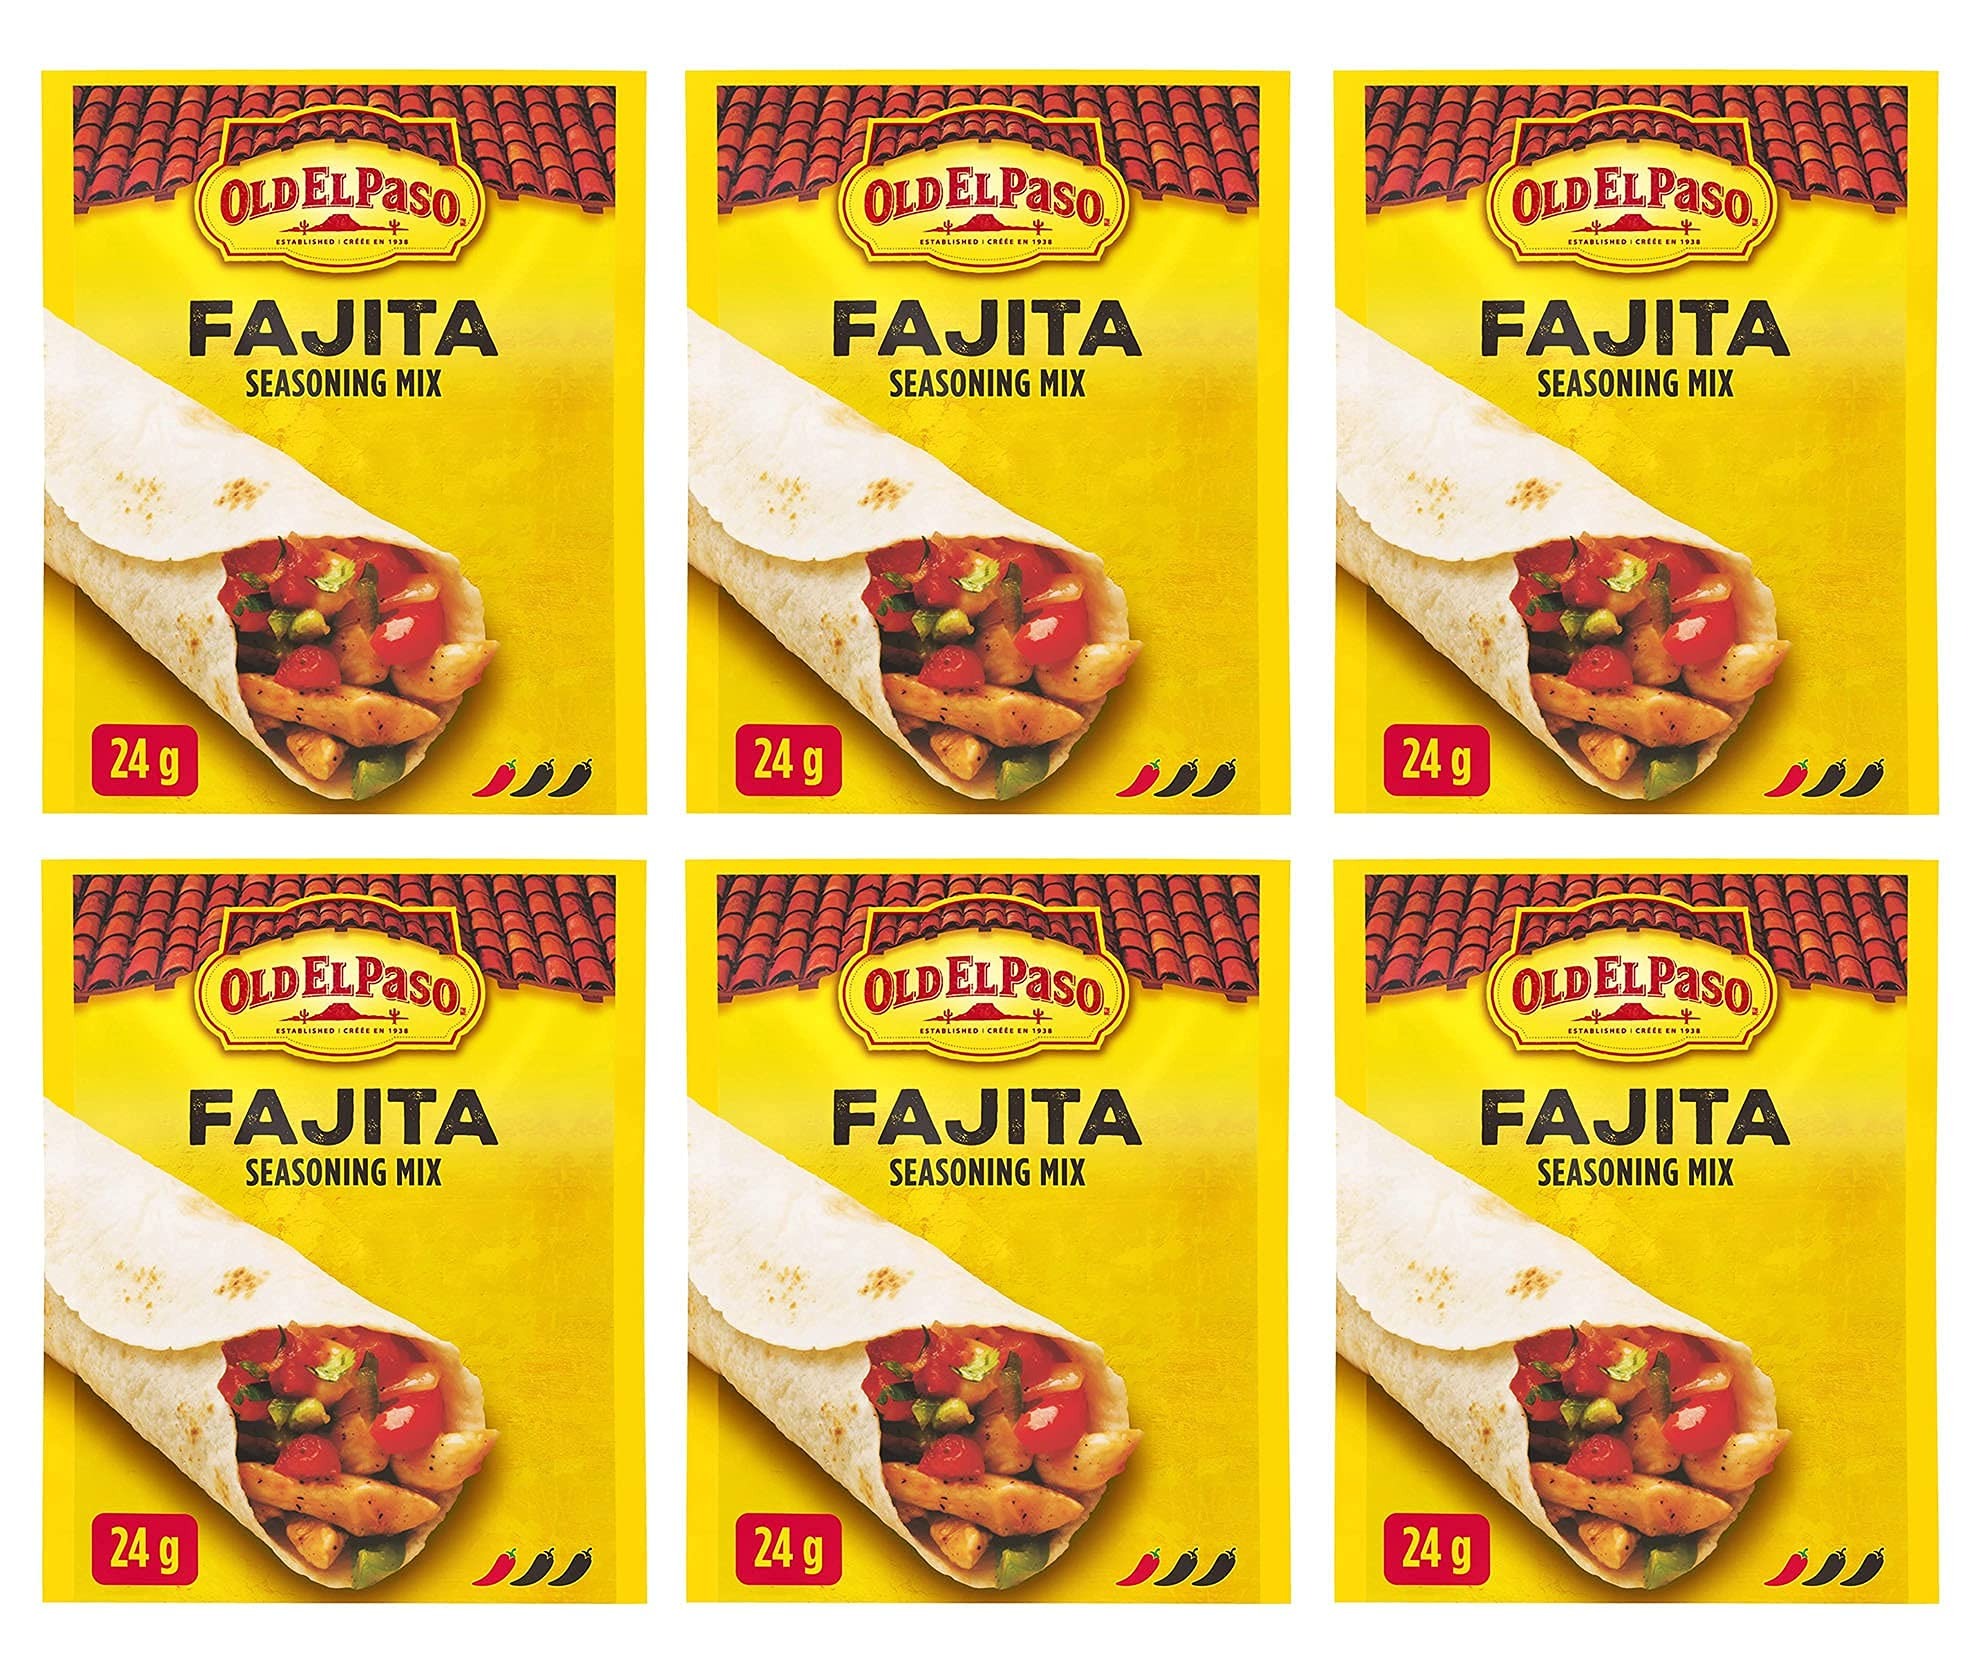
Item Name: Old El Paso Fajita Seasoning Mix, 24g/0.8oz., 6-Pack {Imported from Canada}
Value: 5.0
Unit: Ounce

Price: 24.99